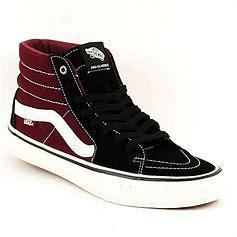
Brand: Vans
Model: SK8 Hi Skate